Sir Charles Dilke, 2nd Baronet

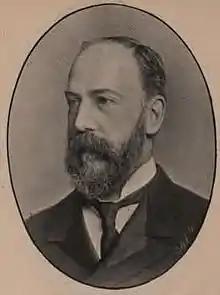
Sir Charles Dilke c. 1895

Dilke's younger brother, Ashton Wentworth Dilke, married Margaret "Maye" Eustace Smith, the eldest daughter of Liberal politician and shipowner Thomas Eustace Smith and his wife, Ellen, in 1876.